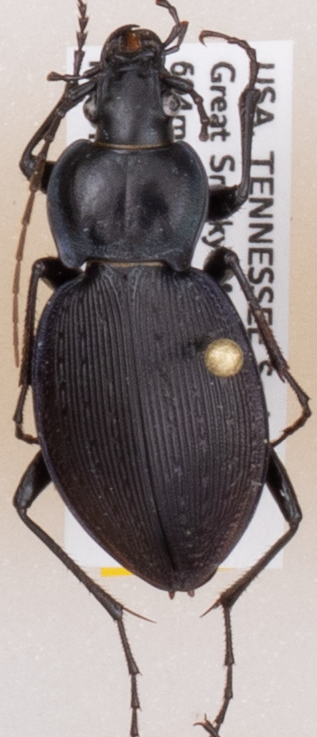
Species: Carabus goryi
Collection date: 2017-06-27
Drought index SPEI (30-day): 0.534
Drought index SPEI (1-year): -0.62
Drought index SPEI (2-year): -0.48